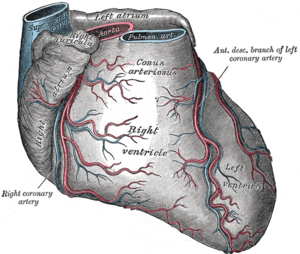
L'artère coronaire droite est une artère du cœur, faisant partie des artères coronaires qui sont les premiers collatérales de l'aorte. Elle est issue de l'aorte et parcourt la partie antérieure du sillon atrioventriculaire. Elle vascularise essentiellement l'atrium droite et le ventricule droit, ainsi qu'une partie des tissus responsables du rythme cardiaque : nœud sinusal, le nœud atrioventriculaire, les faisceaux de His ou atrio ventriculaire. En cas d'occlusion, un infarctus du myocarde peut survenir. Elle peut être explorée avec plusieurs examens comme la coronarographie.